Levelator

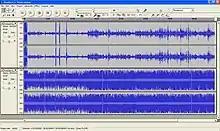
Screenshot of before and after renderings of an audio sample adjusted by the Levelator as seen in Audacity

The Levelator adjusts the audio levels within an audio segment by combining traditional discrete compression, normalization and limiting processing. By taking a global view of the data in various time segments (both long and short), the Levelator automatically balances various audio levels, such as multiple microphone levels in an interview or panel discussion, or segments combined from multiple sessions that were recorded at different levels. The Levelator can read and process PCM audio files of many sample rates and resolutions.